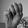
ASL letter: M